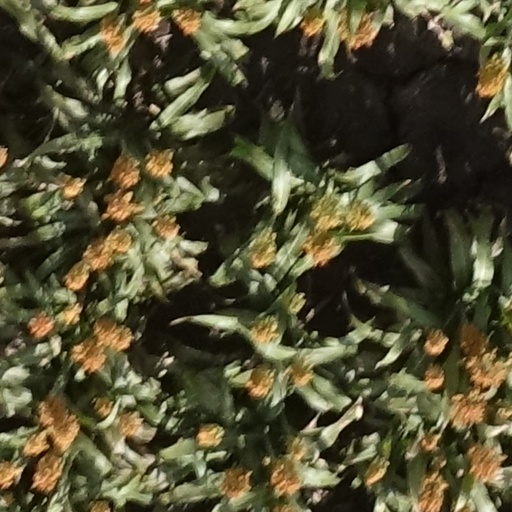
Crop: sorghum